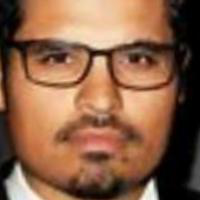
Age group: age 21-30